Brontë family

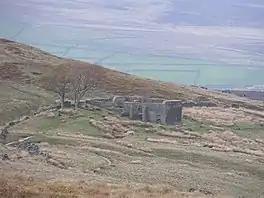
Top Withens, the ruin on the moors near Haworth that inspired "Wuthering Heights"

The lessons, especially those of Constantin Heger, were very much appreciated by Charlotte, and the two sisters showed exceptional intelligence, although Emily hardly liked her teacher and was somewhat rebellious. Emily learned German and to play the piano with natural brilliance and very quickly the two sisters were writing literary and philosophical essays in an advanced level of French. After six months of study, Mme Heger suggested they stay at the boarding school free of charge, in return for giving some lessons. After much hesitation, the girls accepted. Neither of them felt particularly attached to their students, and only one, Mademoiselle de Bassompierre, then aged 16, later expressed any affection for her teacher Emily, which appeared to be mutual, and made her a gift of a signed, detailed drawing of a storm ravaged pine tree.